Philipp Bargfrede

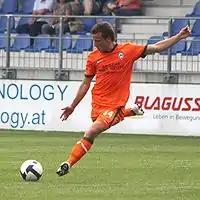
Bargfrede in a match for Werder Bremen in July 2009

His father, Hans-Jürgen Bargfrede, played for FC St. Pauli in the German Bundesliga. His brother, Bent Bargfrede, plays for Heeslingen.